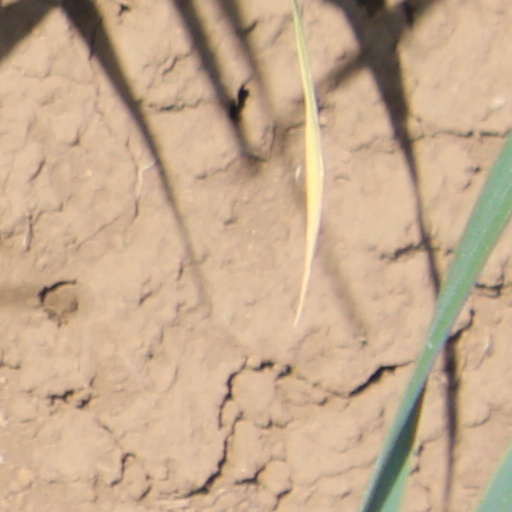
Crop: wheat